Palladian architecture

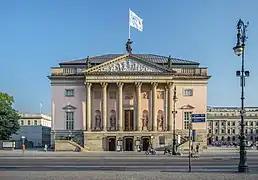
See caption

The rise of neo-Palladianism in England contributed to its adoption in Prussia. Count Francesco Algarotti wrote to Lord Burlington to inform him that he was recommending to Frederick the Great the adoption in his own country of the architectural style Burlington had introduced in England. By 1741, Georg Wenzeslaus von Knobelsdorff had already begun construction of the Berlin Opera House on the Unter den Linden, based on Campbell's Wanstead House.